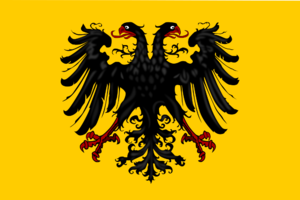
Drapeau du Saint-Empire romain en 1806 Frysk: Flagge fan Hillige Roomske Ryk yn 1806 Italiano: Bandiera del Sacro Romano Imperio nel 1806 Ripoarisch: Faan vun Heiliges Römisches Reich em Johre 1806 Lëtzebuergesch: Fändel vun d'Hellegt Réimescht Räich 1806 Ligure: Bandiera do Sacro Impè Roman 1806 Plattdüütsch: Flagg vun dat Hillig Röömsch Riek in Johr 1806 Nedersaksies: Vlagge van et Heilige Roomse Riek in 1806